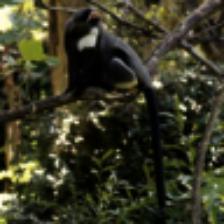
Label: NonHuman